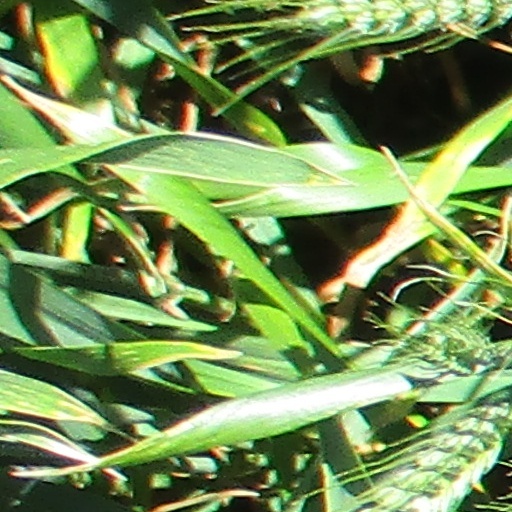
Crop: wheat